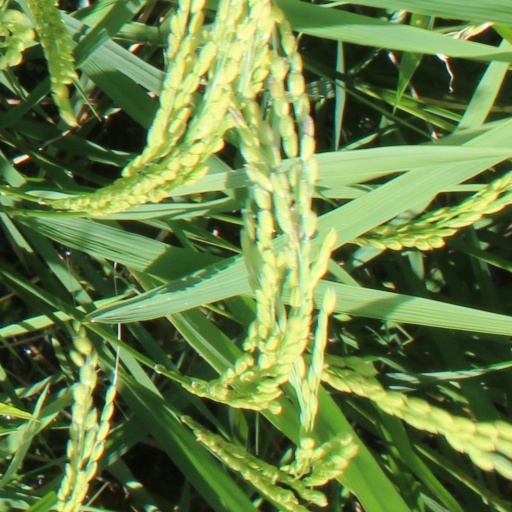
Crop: rice